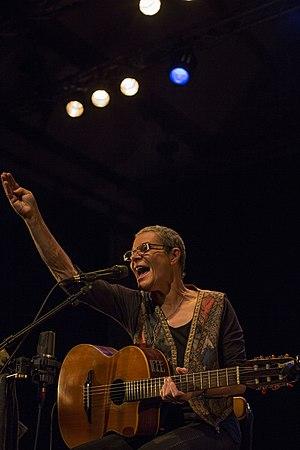
Catherine Fontaine en concert - spectacle quand les couleurs s'en mêlent à Sédières (19)
Catherine Fontaine de son vrai nom Catherine Pascale Valade, est une chanteuse française, auteur, compositeur, interprète née le 19 septembre 1959 à Tulle.